The Little Prince (Lost)

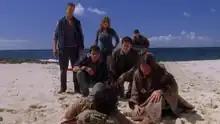
In 1988, Jin-Soo Kwon (Daniel Dae Kim) meets Robert (Guillaume Dabinpons) and Danielle Rousseau (Melissa Farman)'s science team.

"The Little Prince" is the fourth television episode of the fifth season of ABC's "Lost". The 90th episode of the show overall, "The Little Prince" aired on February 4, 2009, on ABC in the United States, being simulcast on A in Canada. The episode was written by producer Brian K. Vaughan and co-producer Melinda Hsu Taylor and directed by Stephen Williams.